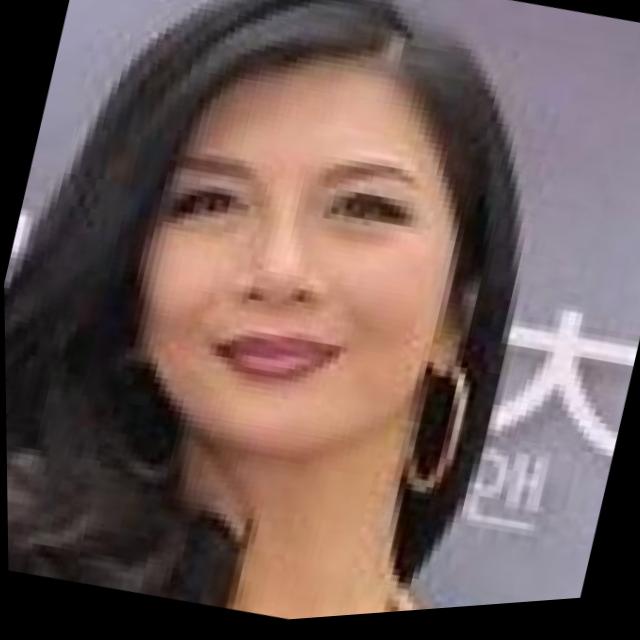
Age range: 21-44